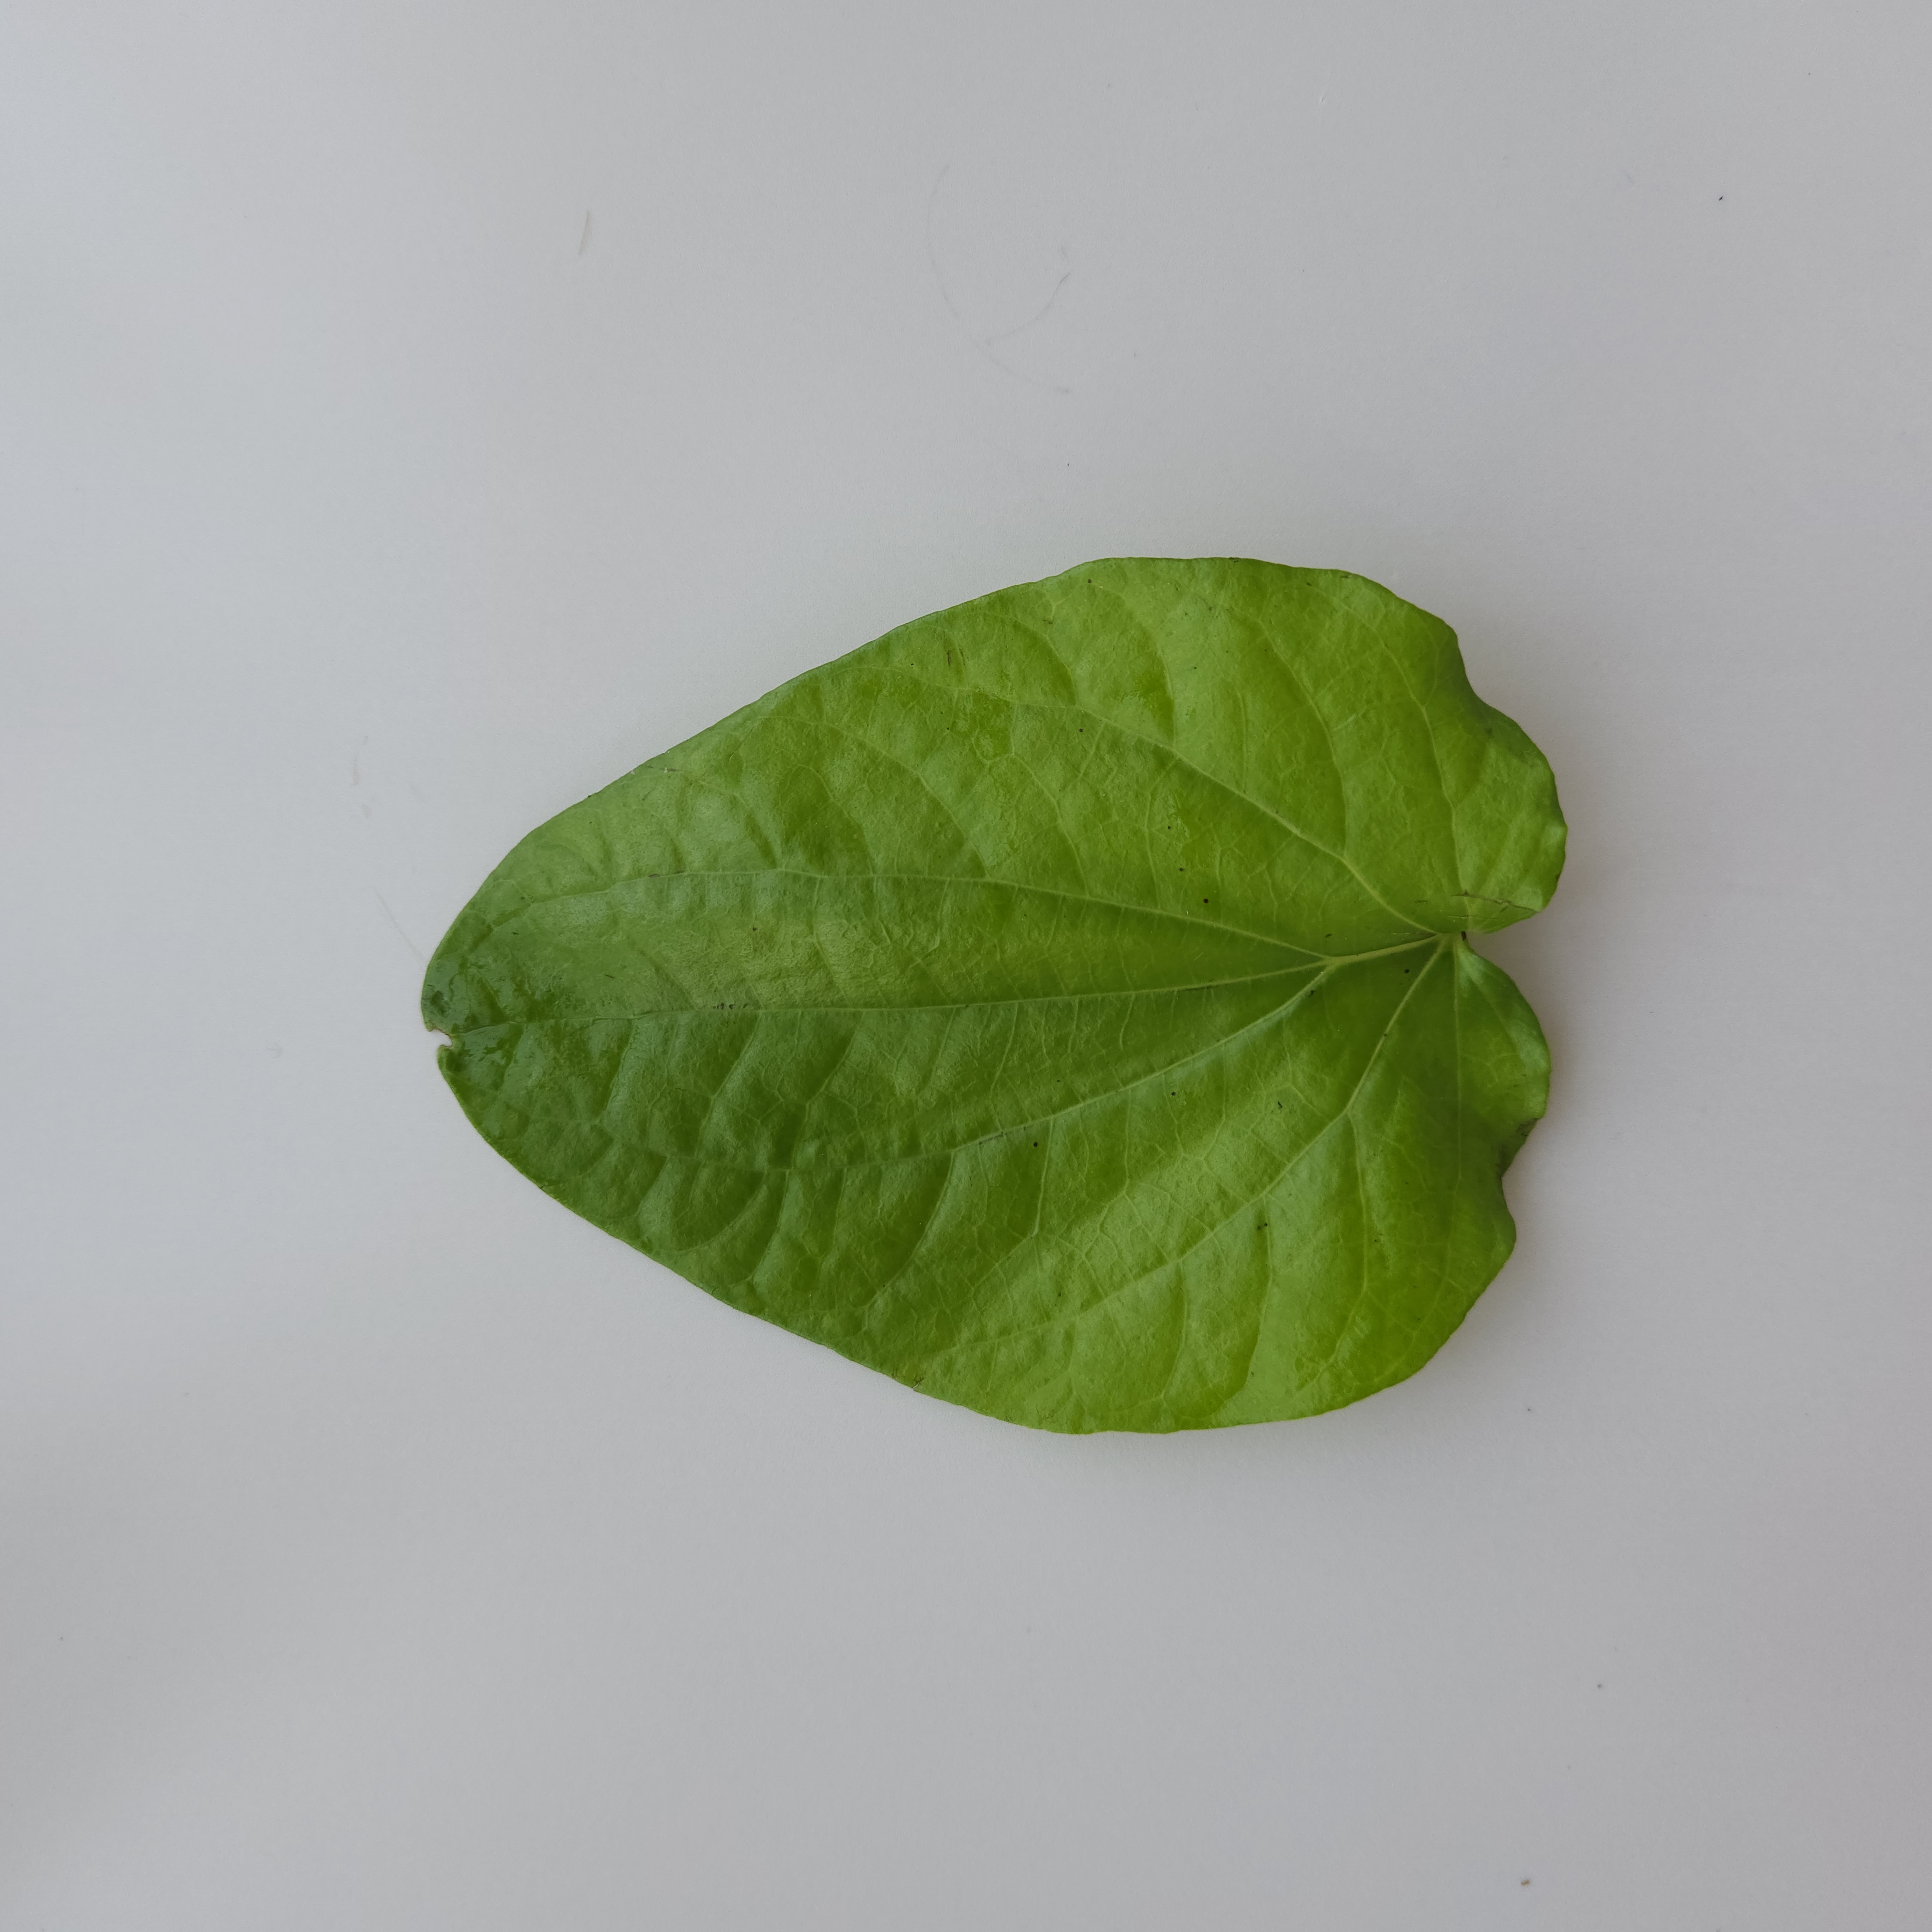
Label: Healthy